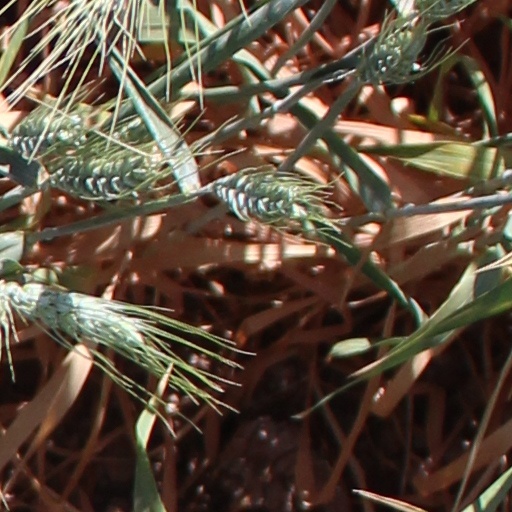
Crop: wheat